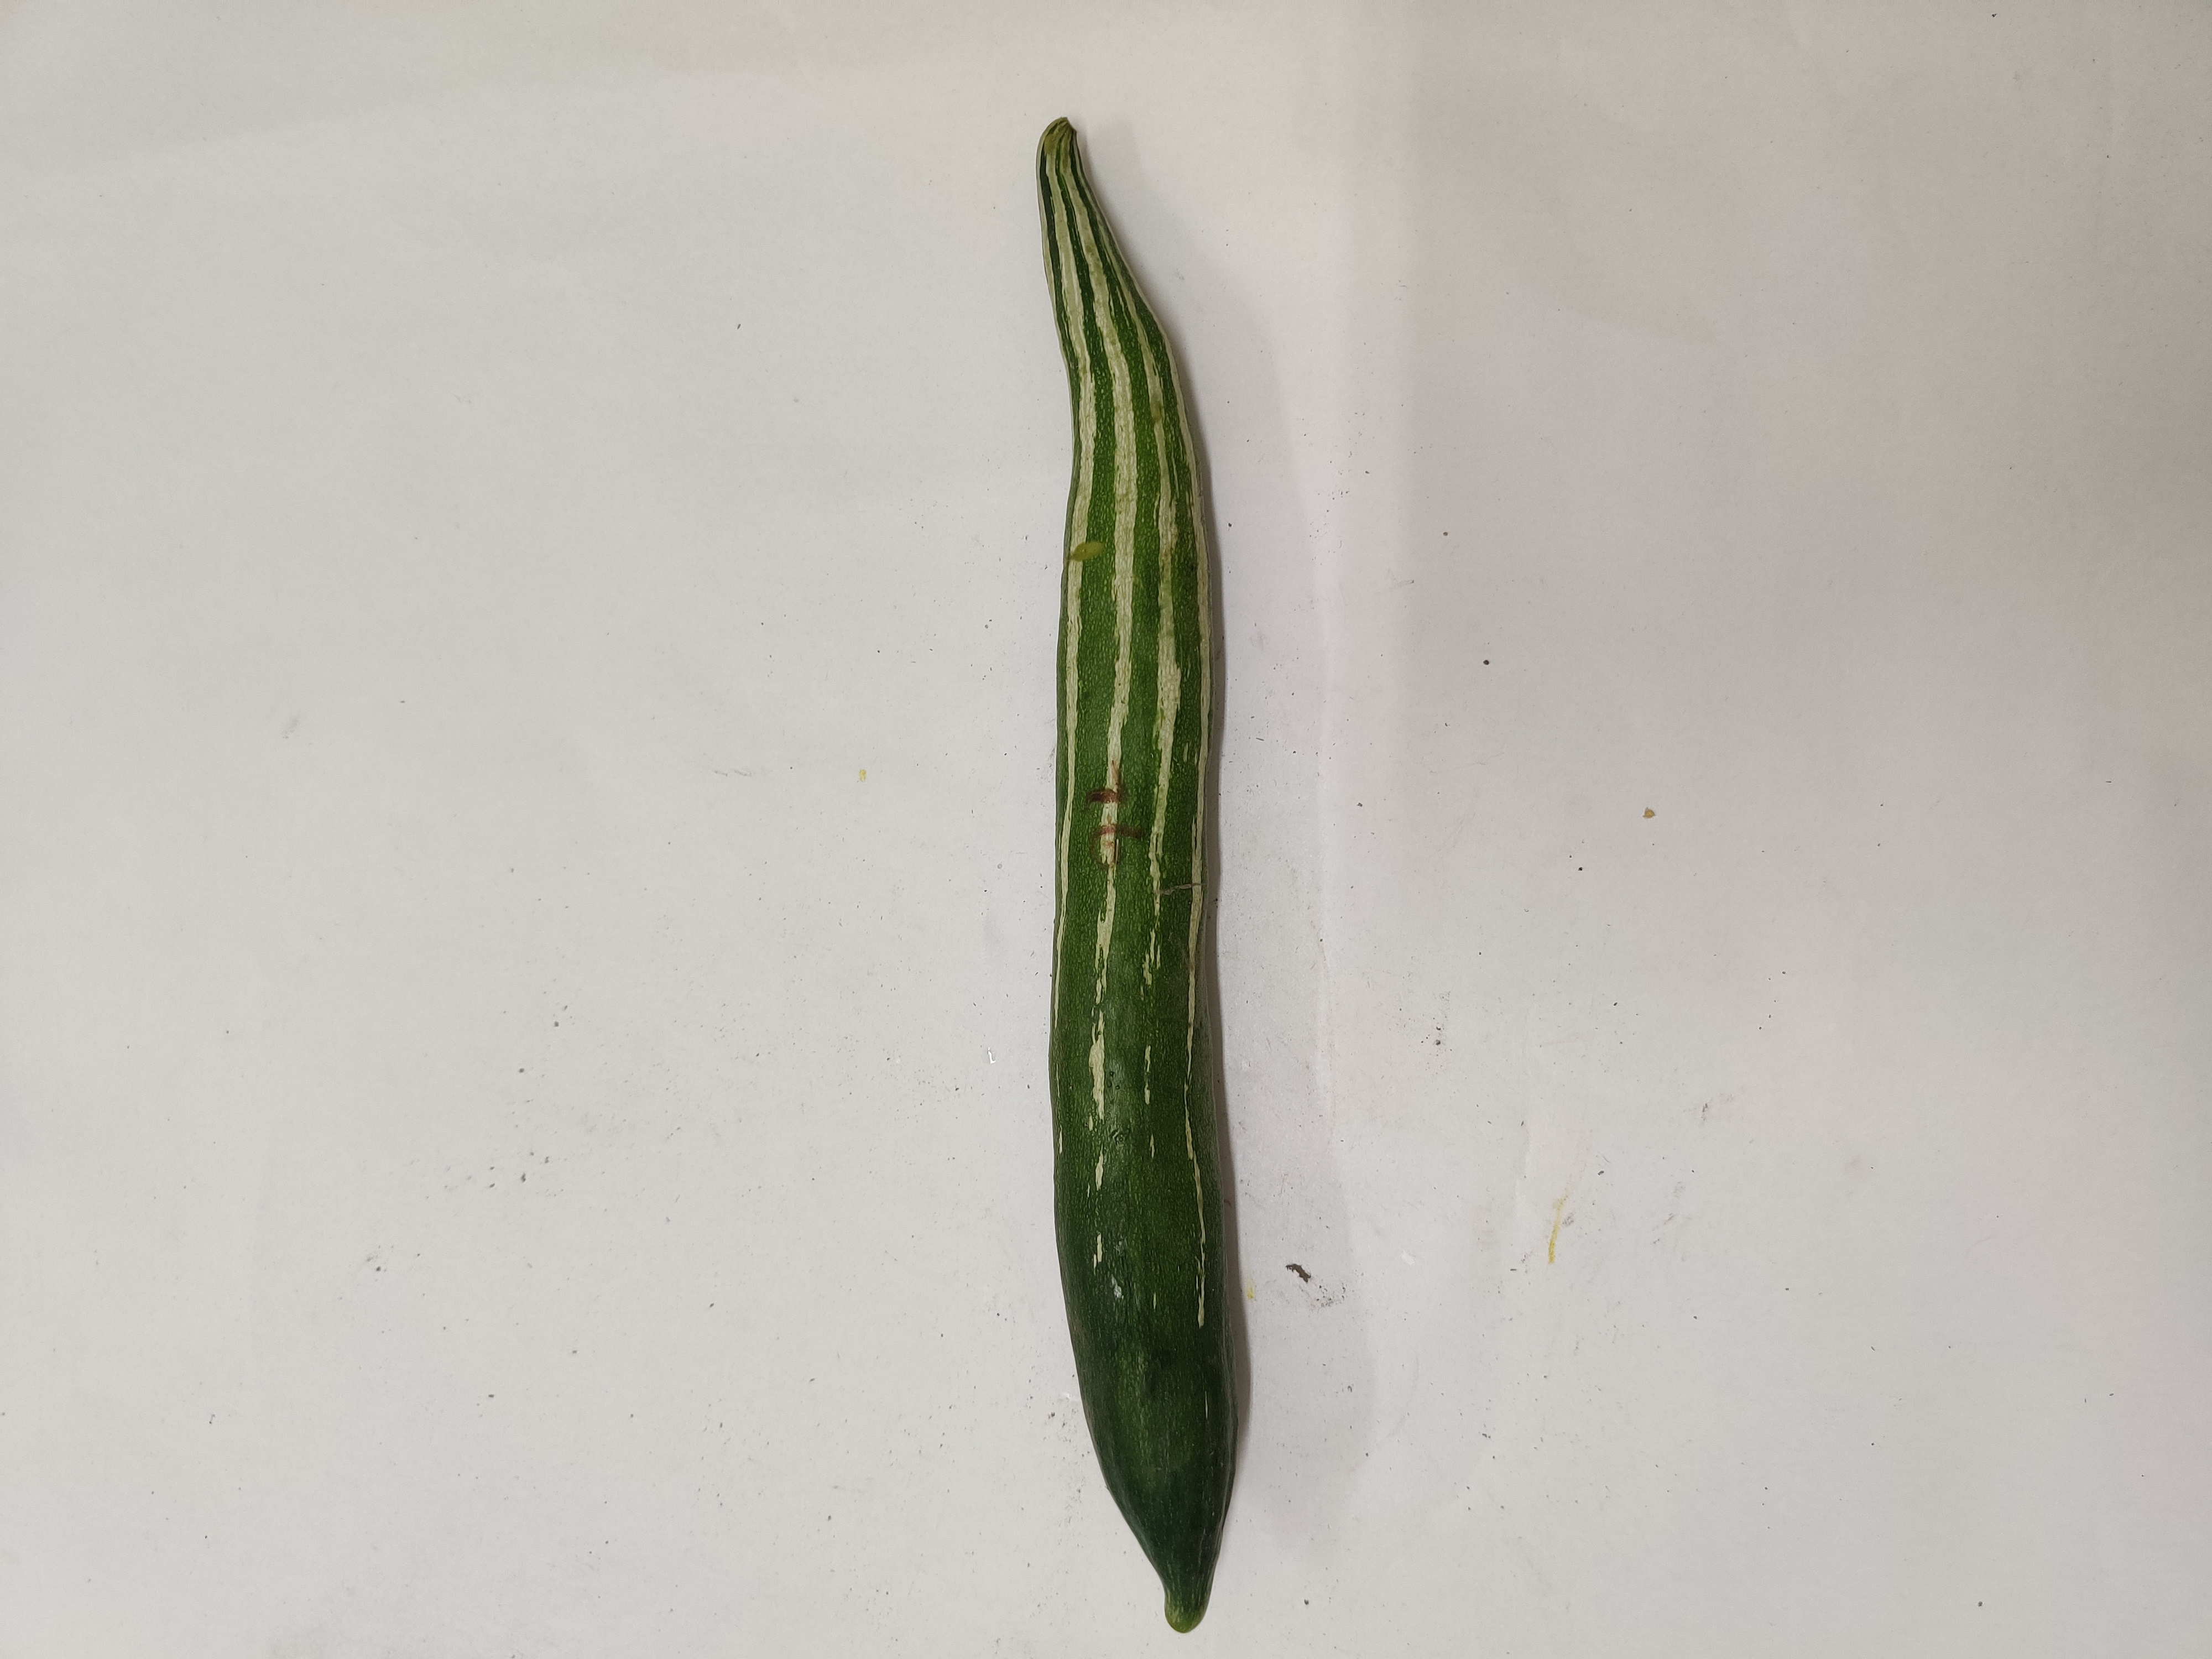
Crop: Snake Gourd
Condition: Damaged